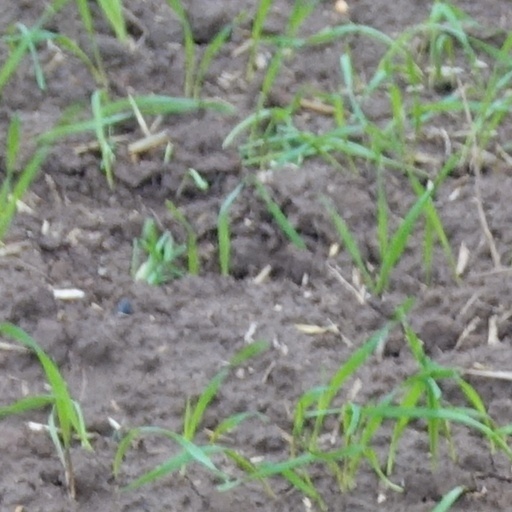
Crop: wheat